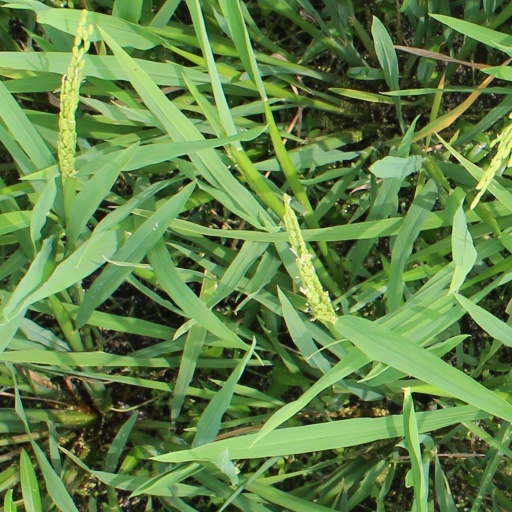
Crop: rice